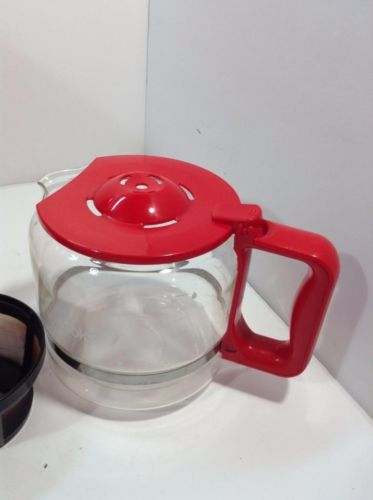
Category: coffee maker